Wanzai, Small Hengqin and Great Hengqin islands

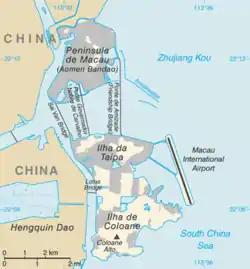
Current map of the Macau Special Administrative Region. To the west are the island of "Hengqin" and the peninsula of "Wanzai".

Wanzai, Small Hengqin and Great Hengqin (Portuguese names: Lapa, Dom João and Montanha) are three islands located to the west of the Macau Peninsula and the Macau islands of Taipa and Coloane that were under Portuguese influence. They were inhabited by a small Chinese population in its early history.